Changsha

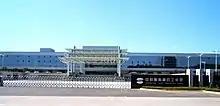
Lugu Hi-tech Industry Development Zone

The Changsha ETZ was founded in 1992. It is located in Xingsha in eastern Changsha. The total planned area is and the current area is . Near the zone are National Highways 319 and 107 as well as the G4 Beijing–Hong Kong and Macau Expressway. The zone is also very close to Changsha's downtown area and the railway station, while the distance between the zone and the city's airport is a mere . The major industries in the zone include the high-tech industry, the biology project technology industry, and the new material industry.